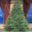
Label: pine_tree